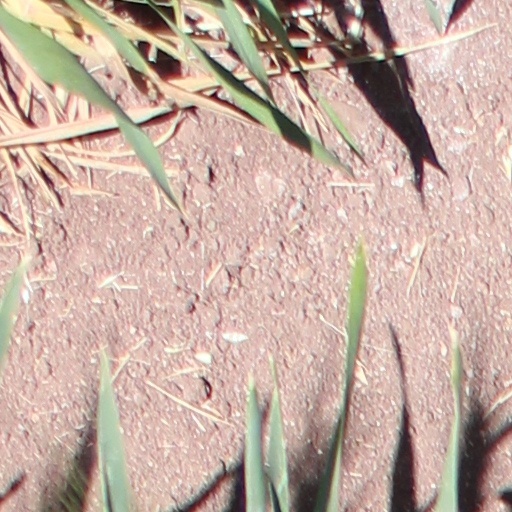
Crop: wheat